Risus sardonicus

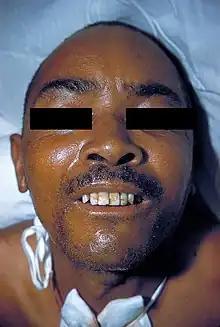
A classical sign of tetanus, risus sardonicus is a form of facial dystonia producing a fixed smiling or grinning expression.

Risus sardonicus or rictus grin is a highly characteristic, abnormal, sustained spasm of the facial muscles that appears to produce grinning. It may be caused by tetanus, strychnine poisoning, or Wilson's disease, and has been reported after execution by hanging.